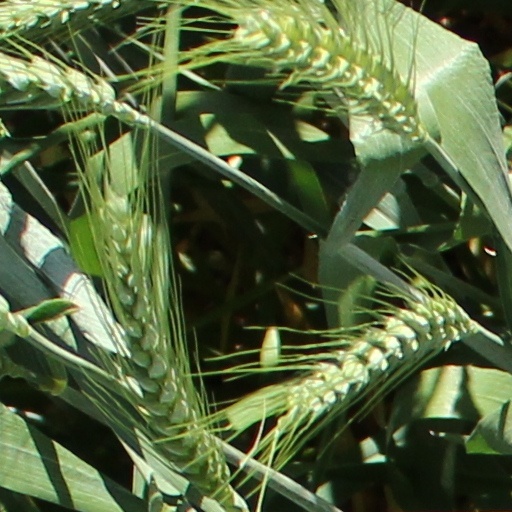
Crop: wheat